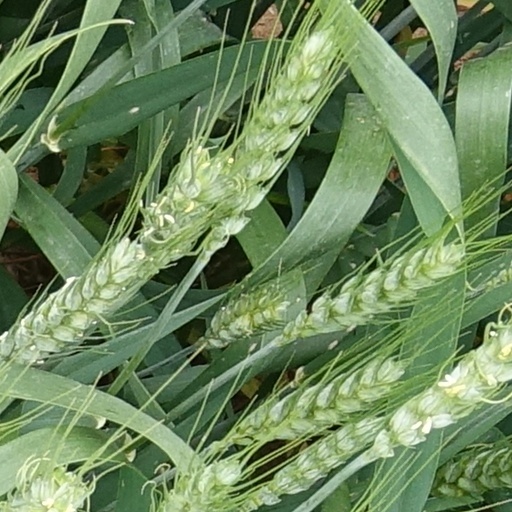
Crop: wheat